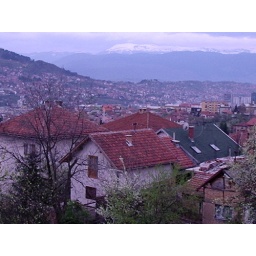
the view from the street above our house...ours is the roof in front of the green one. in the distance is Jahorina...the olympic mountain